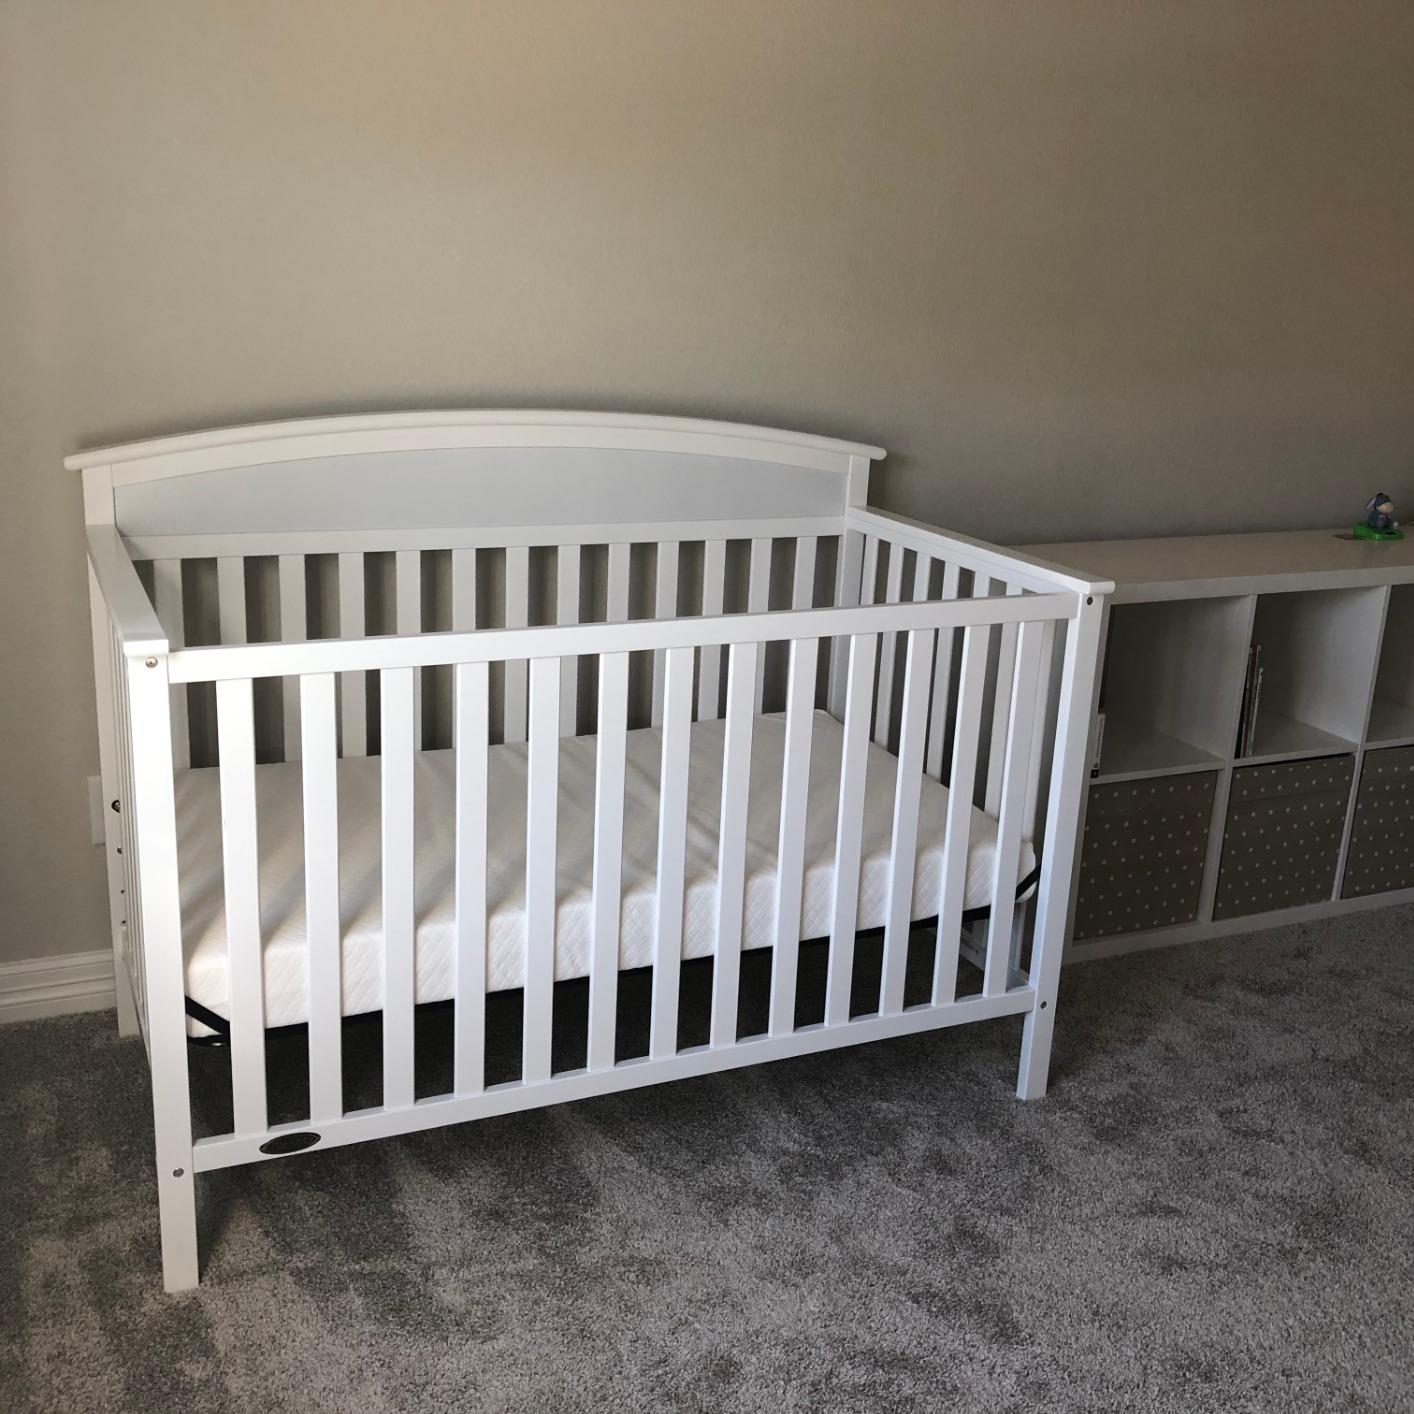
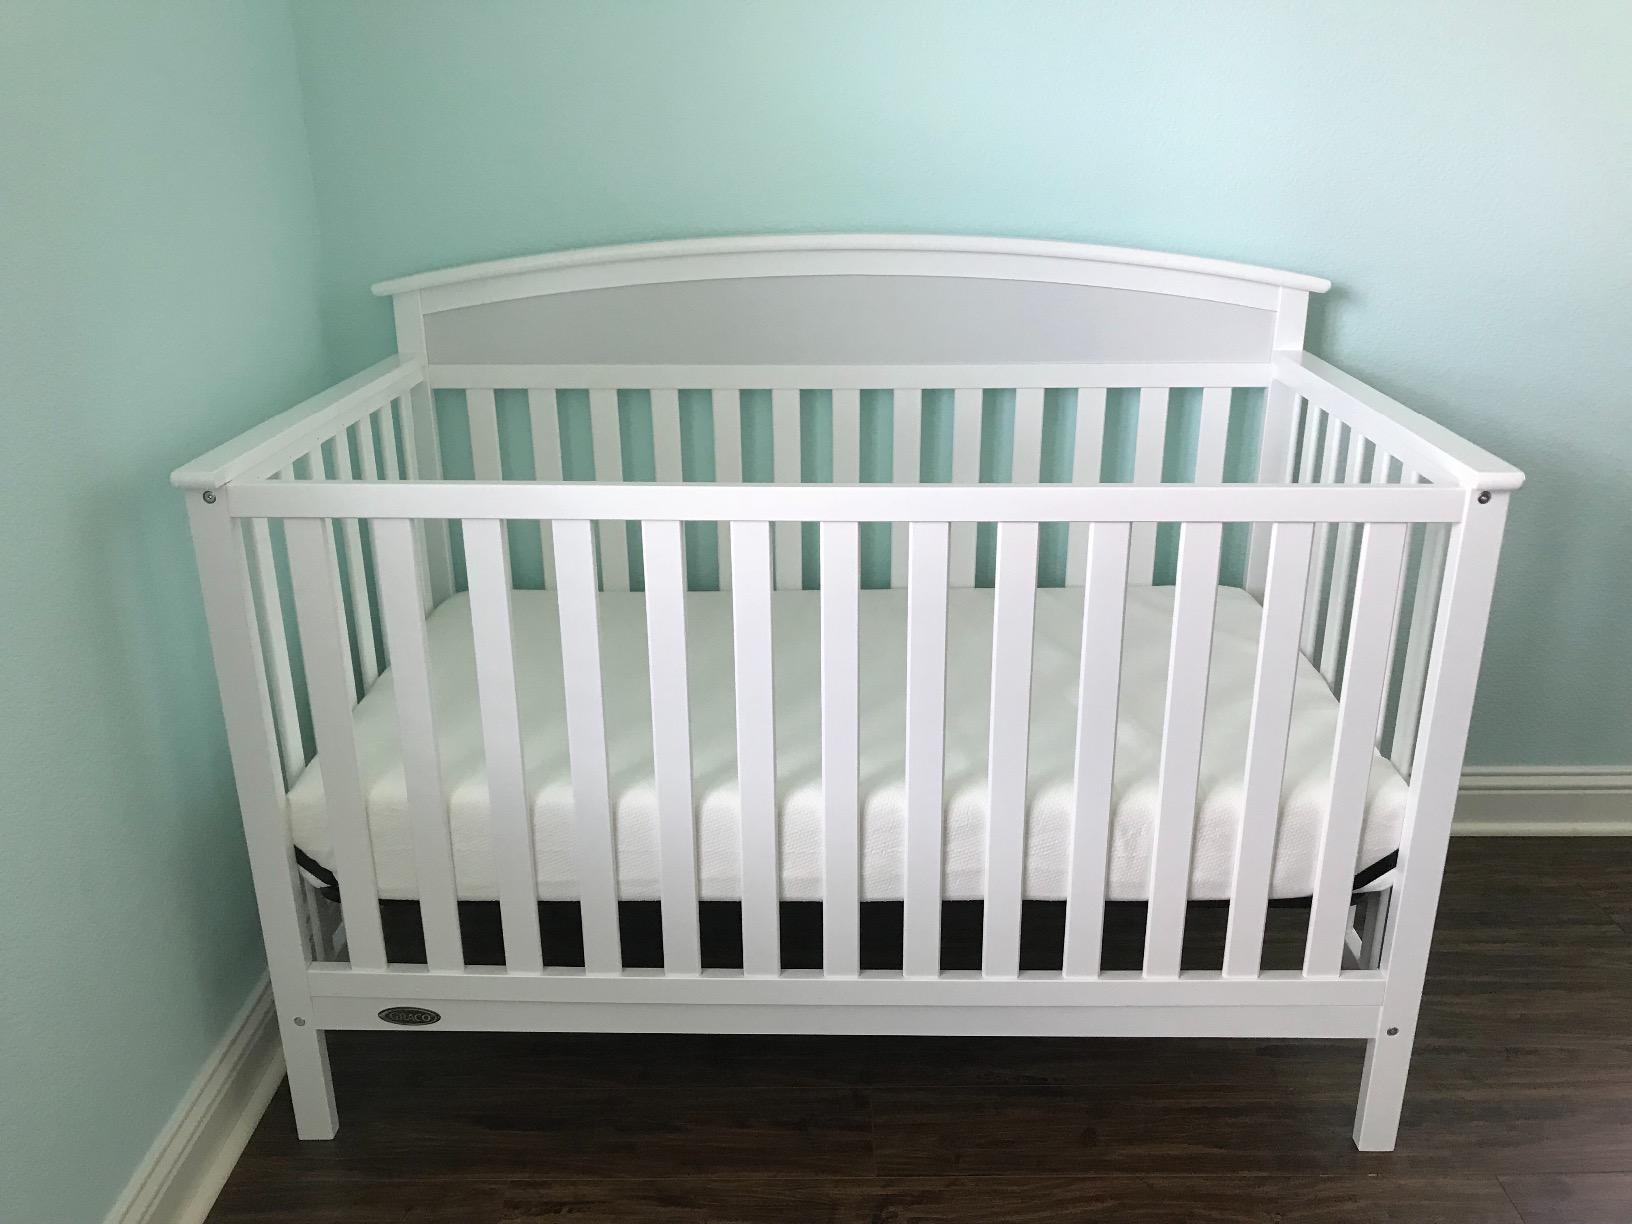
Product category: products_crib
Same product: yes